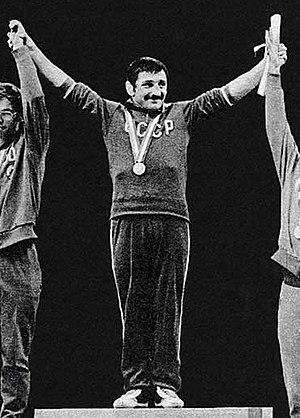
Zagalav Abdulbekovich Abdulbekov est un lutteur soviétique d'ethnie avar.